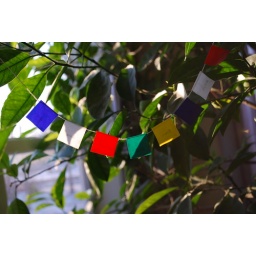
Tibetan prayer flags, hanging from the orange tree in my living room.